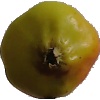
Label: Apple Red Yellow 2